Cupids Fighting Putti

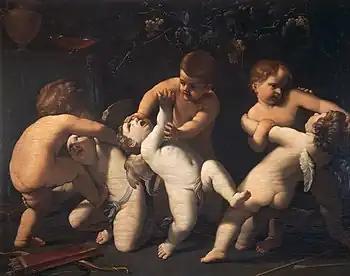
"'Cupids Fighting Putti" (c. 1625) by Guido Reni

Cupids Fighting Putti is a c. 1625 oil on canvas painting by Guido Reni, now in the Galleria Doria Pamphilj, in Rome.